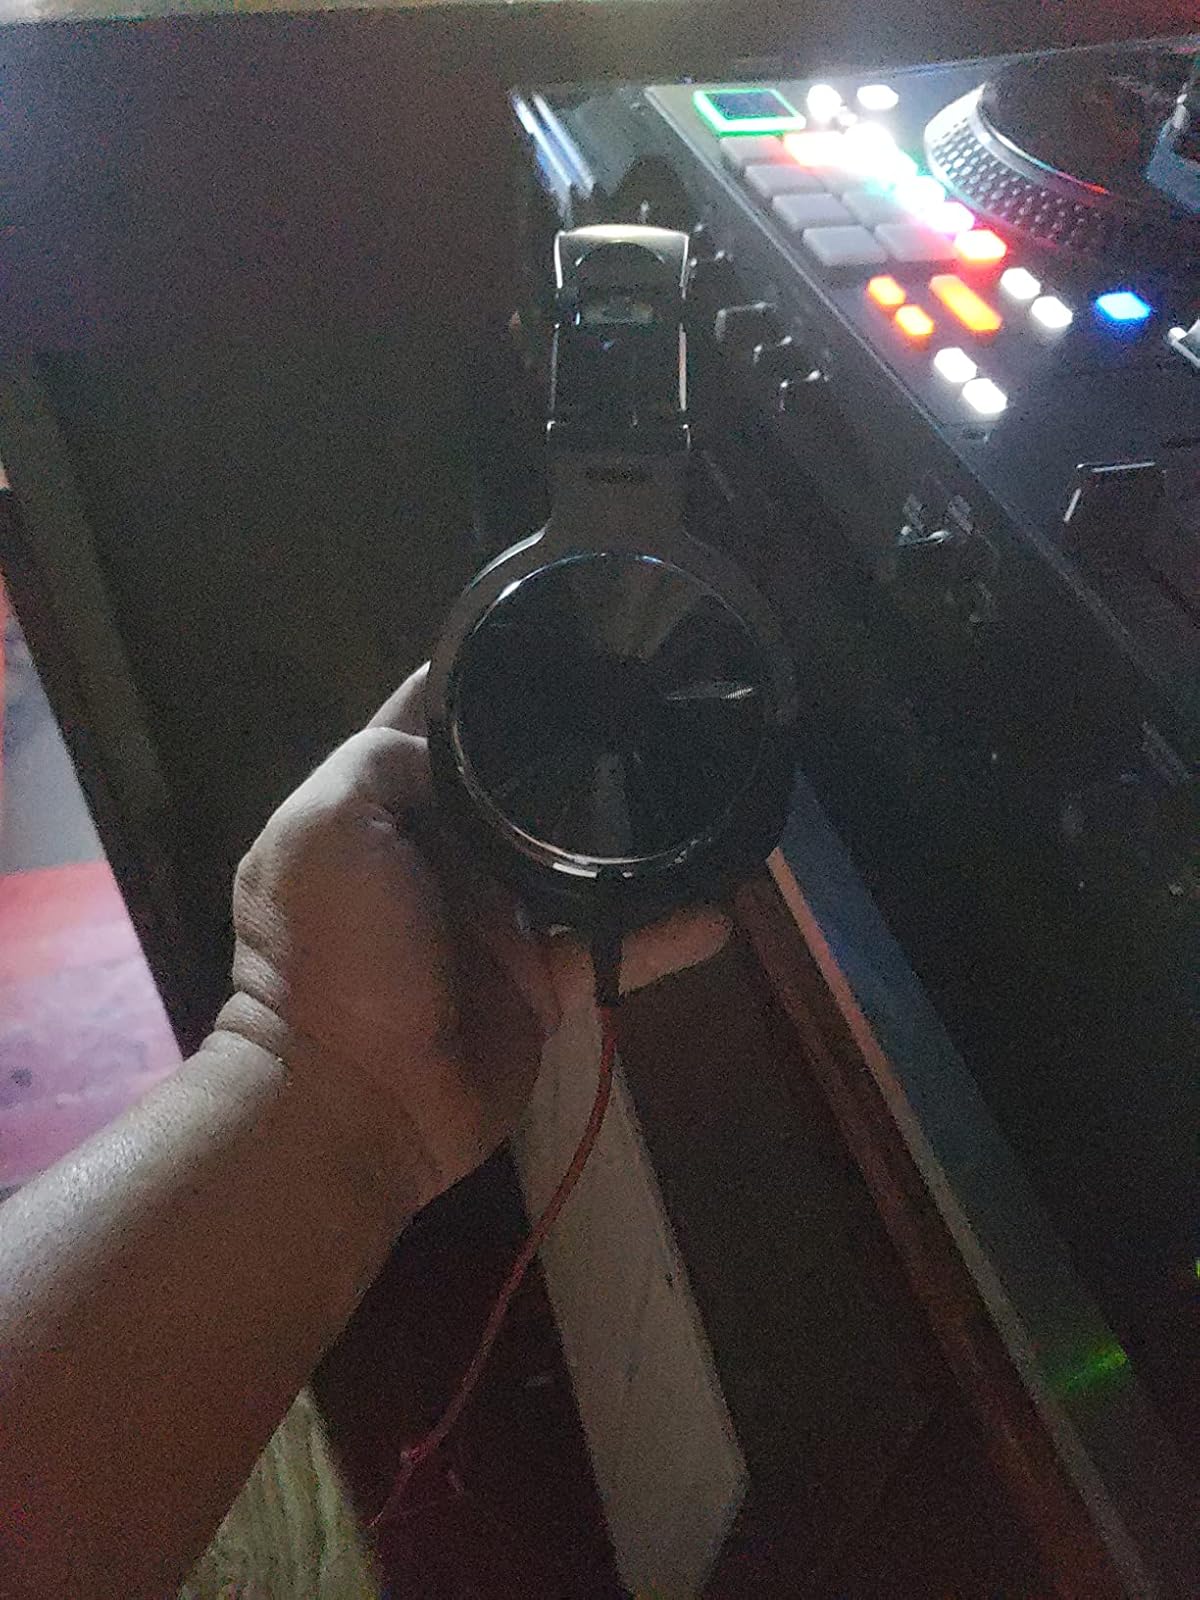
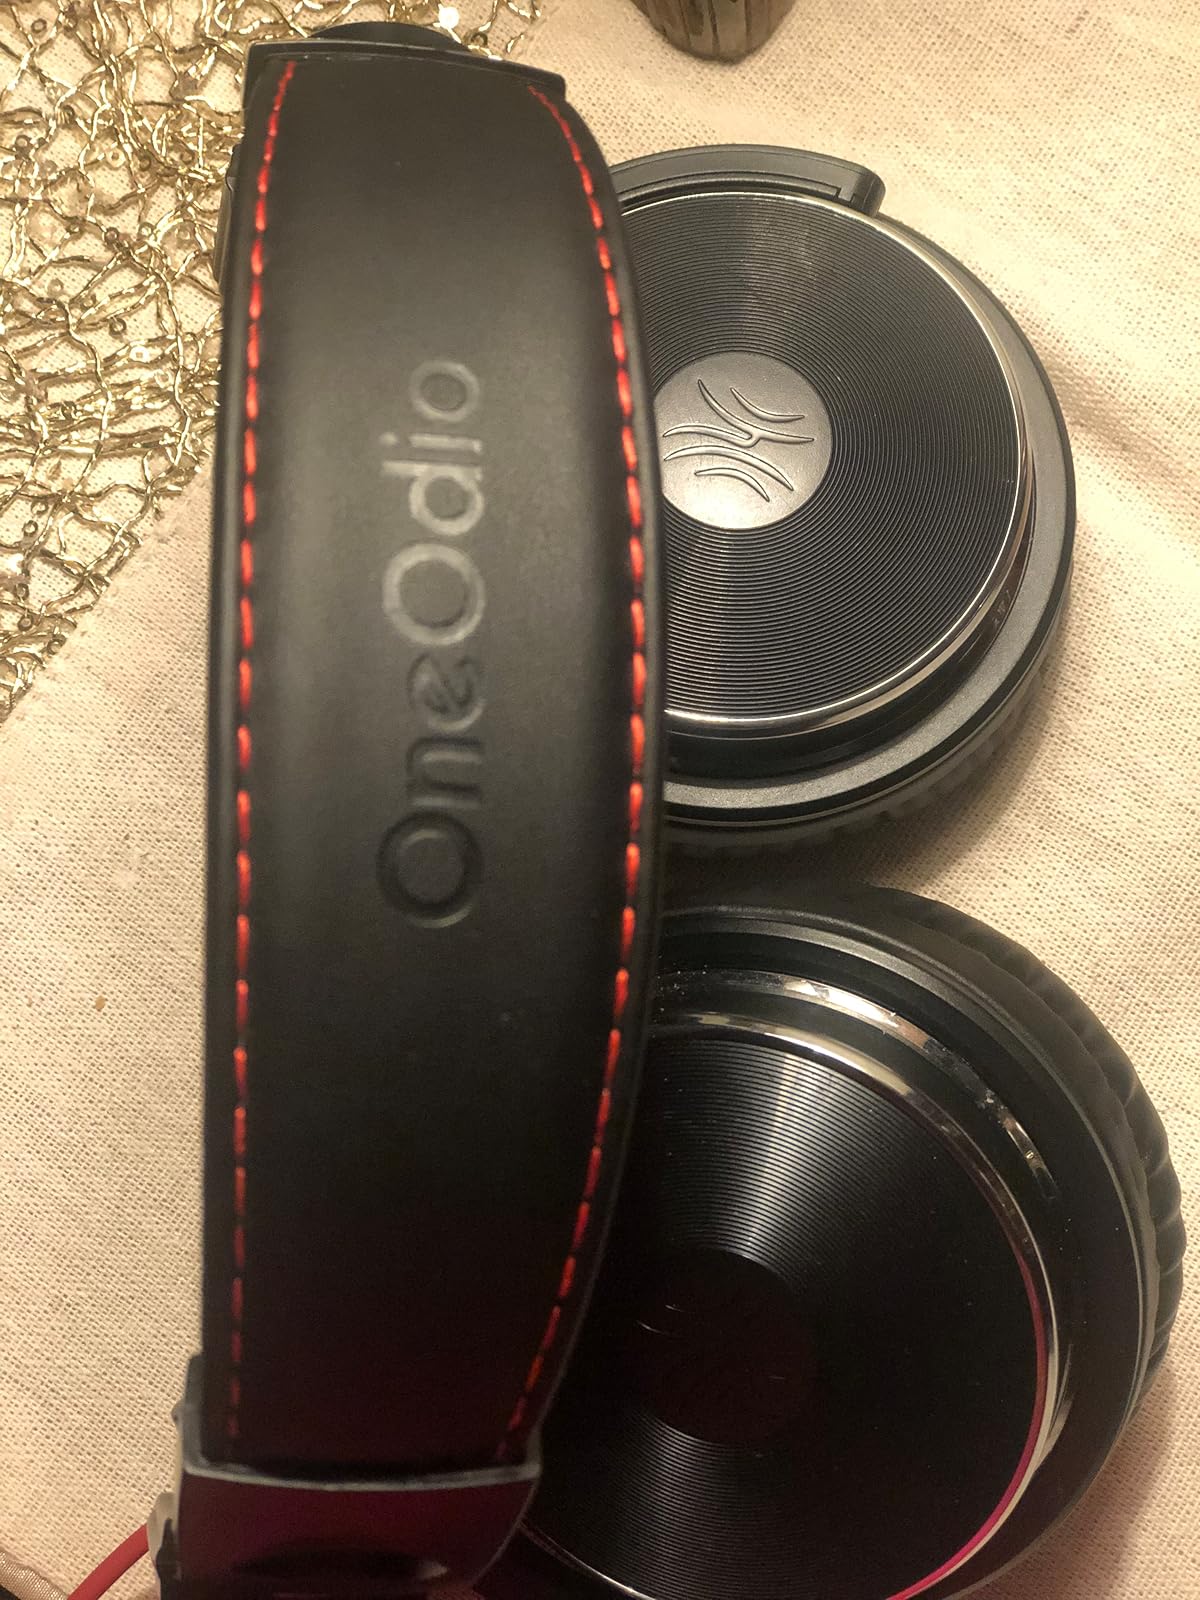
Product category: headphones
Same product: yes